Daniel Akaka

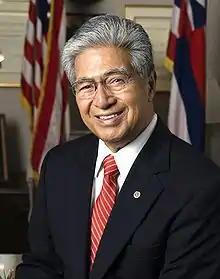
Official portrait, 2006

Daniel Kahikina Akaka (September 11, 1924 – April 6, 2018) was an American educator and politician who served as a United States Senator from Hawaii from 1990 to 2013. He was a member of the Democratic Party.